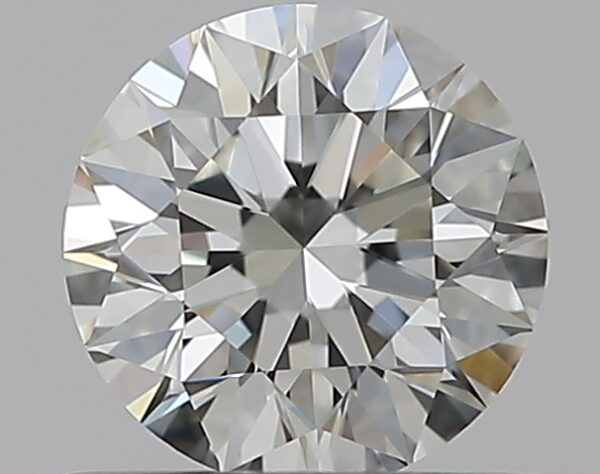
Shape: round
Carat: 0.53
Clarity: VVS1
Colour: I
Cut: EX
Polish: EX
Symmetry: EX
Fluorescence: F
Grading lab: GIA
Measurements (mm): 5.16 x 5.19 x 3.24